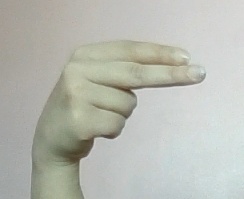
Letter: ain